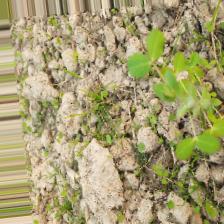
Label: Lentil Rust